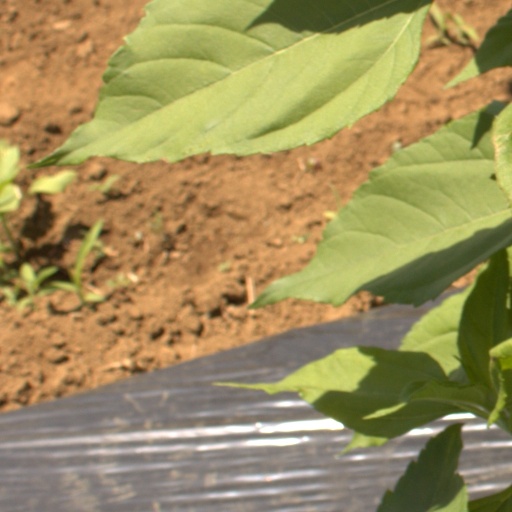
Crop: Jerusalem artichoke